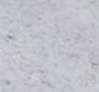
Surface type: compacted